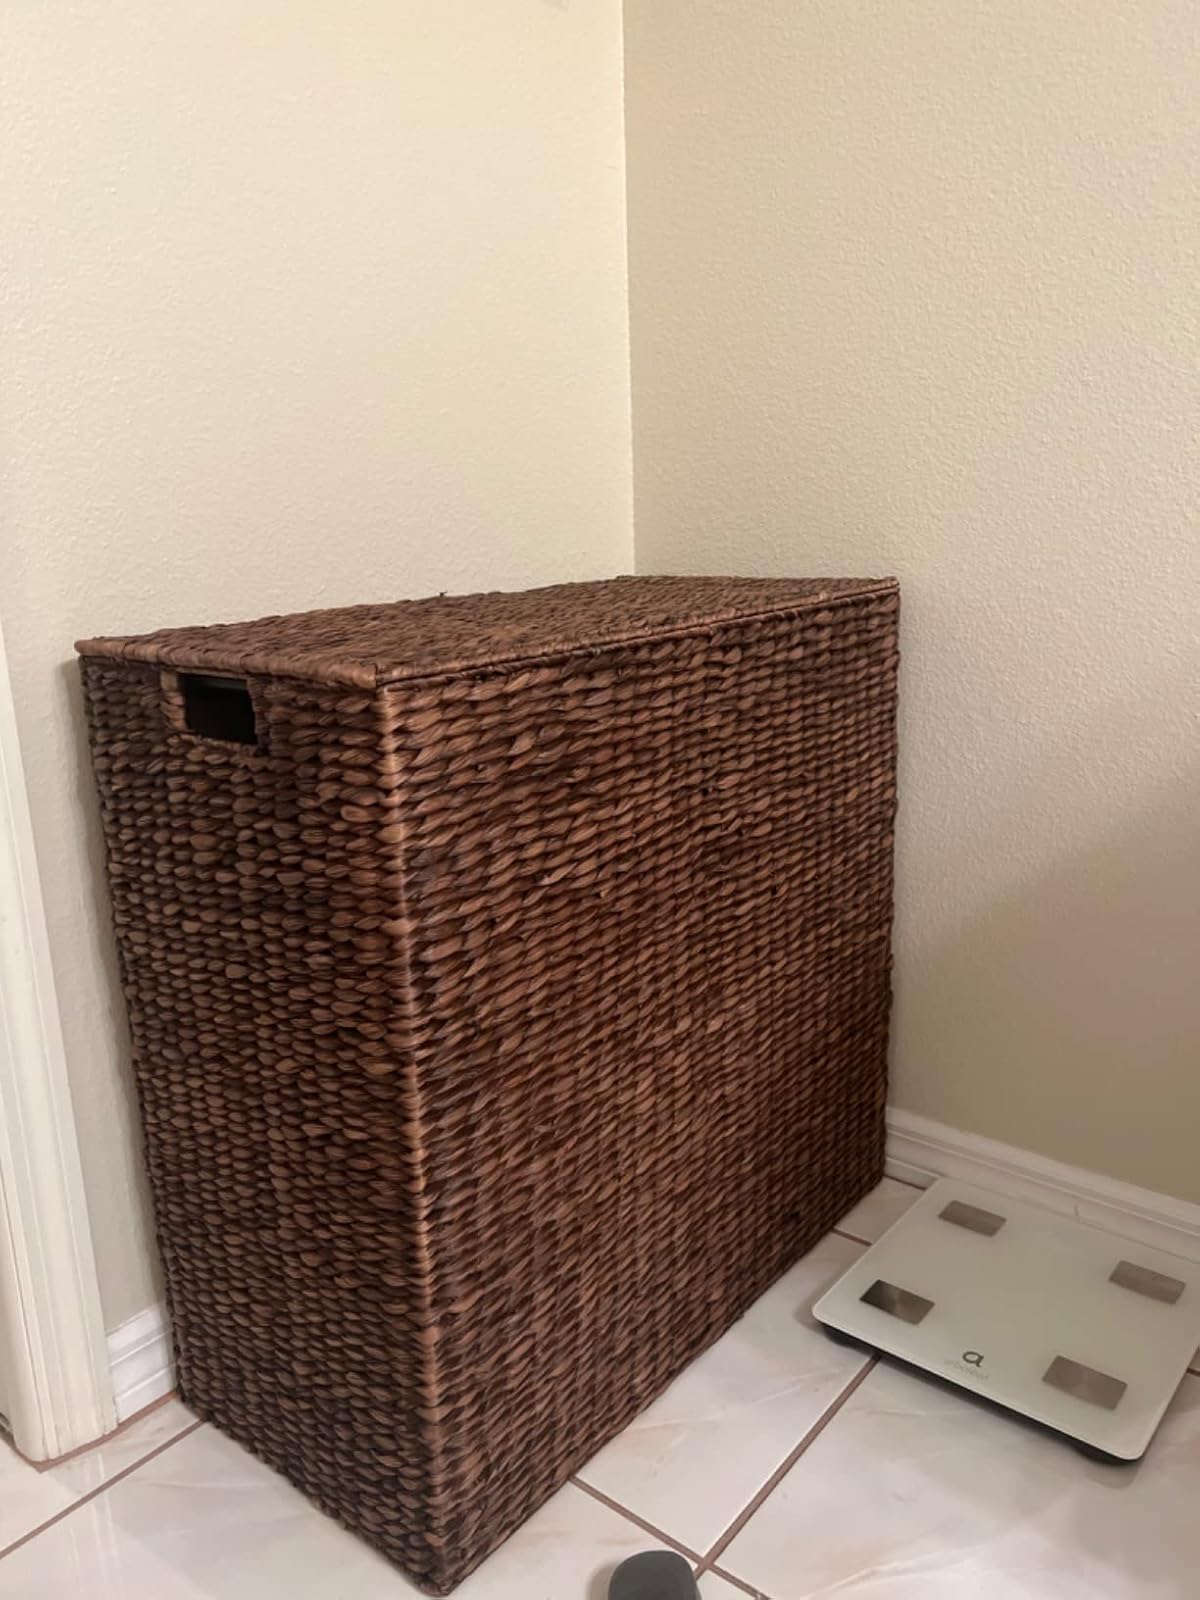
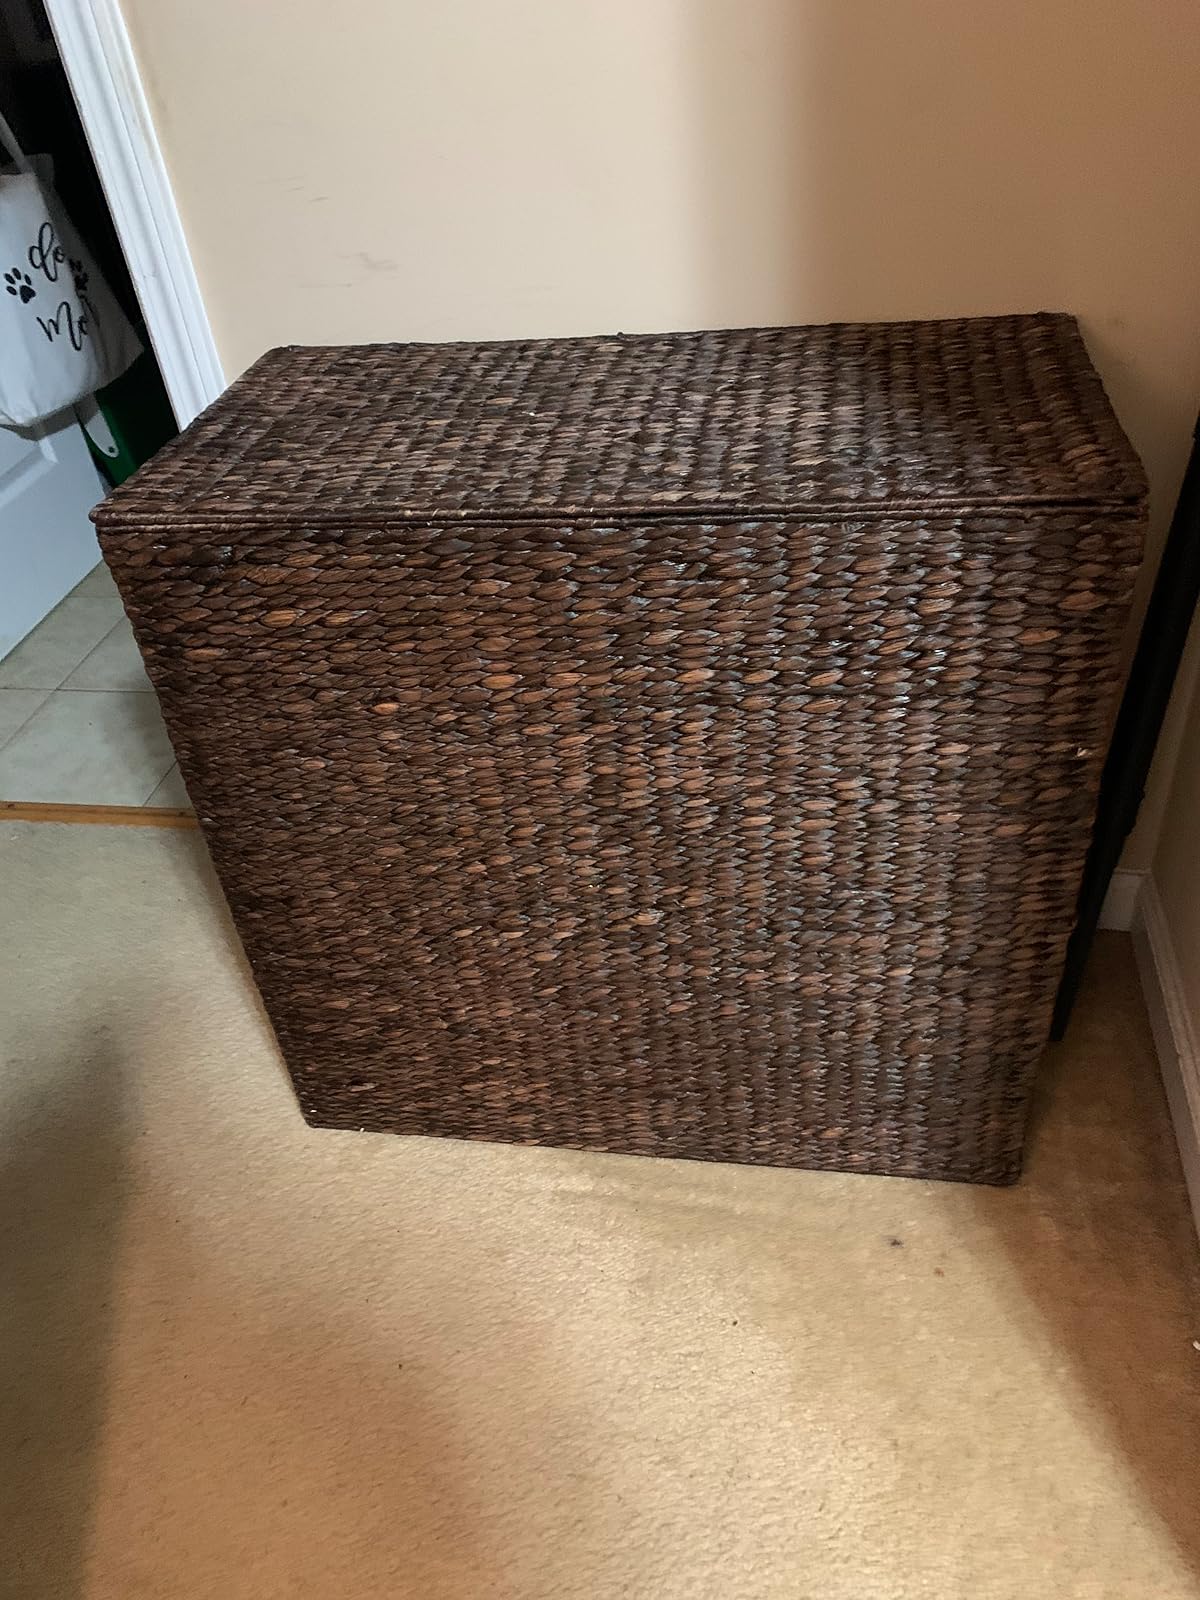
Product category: items_hamper
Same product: yes